Tears

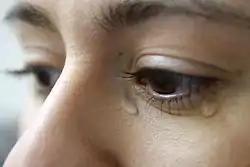
Human tears

Tears are a clear liquid secreted by the lacrimal glands (tear gland) found in the eyes of all land mammals. Tears are made up of water, electrolytes, proteins, lipids, and mucins that form layers on the surface of eyes. The different types of tears—basal, reflex, and emotional—vary significantly in composition.